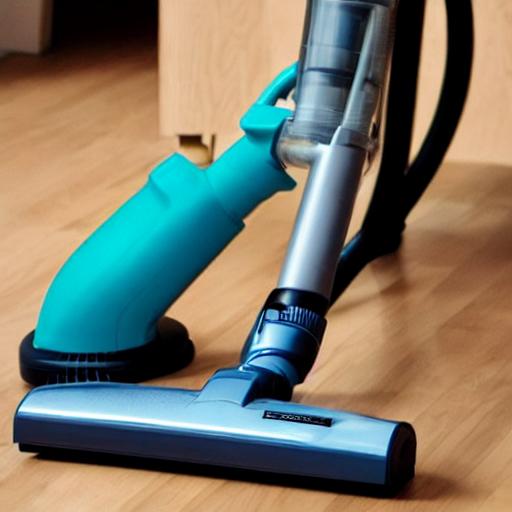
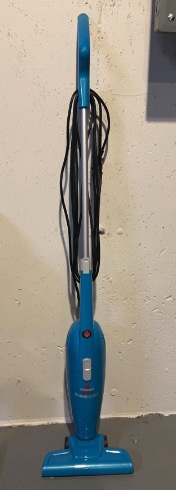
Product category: items_vacuum
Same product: no